Vogelherd Cave

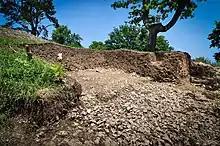
Excavation in 2012

Frequent and widespread occupation took place during the Upper Palaeolithic – between 40,000 and 10,000 years ago – the Aurignacian deposits offer the primary source of information, the Gravettian is not present. Organic objects, fireplaces and missile tips were found.